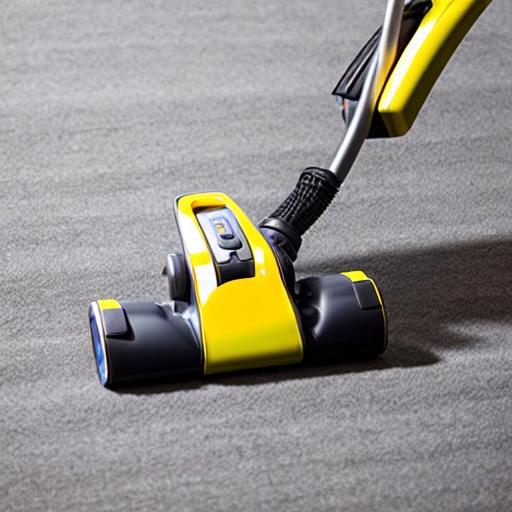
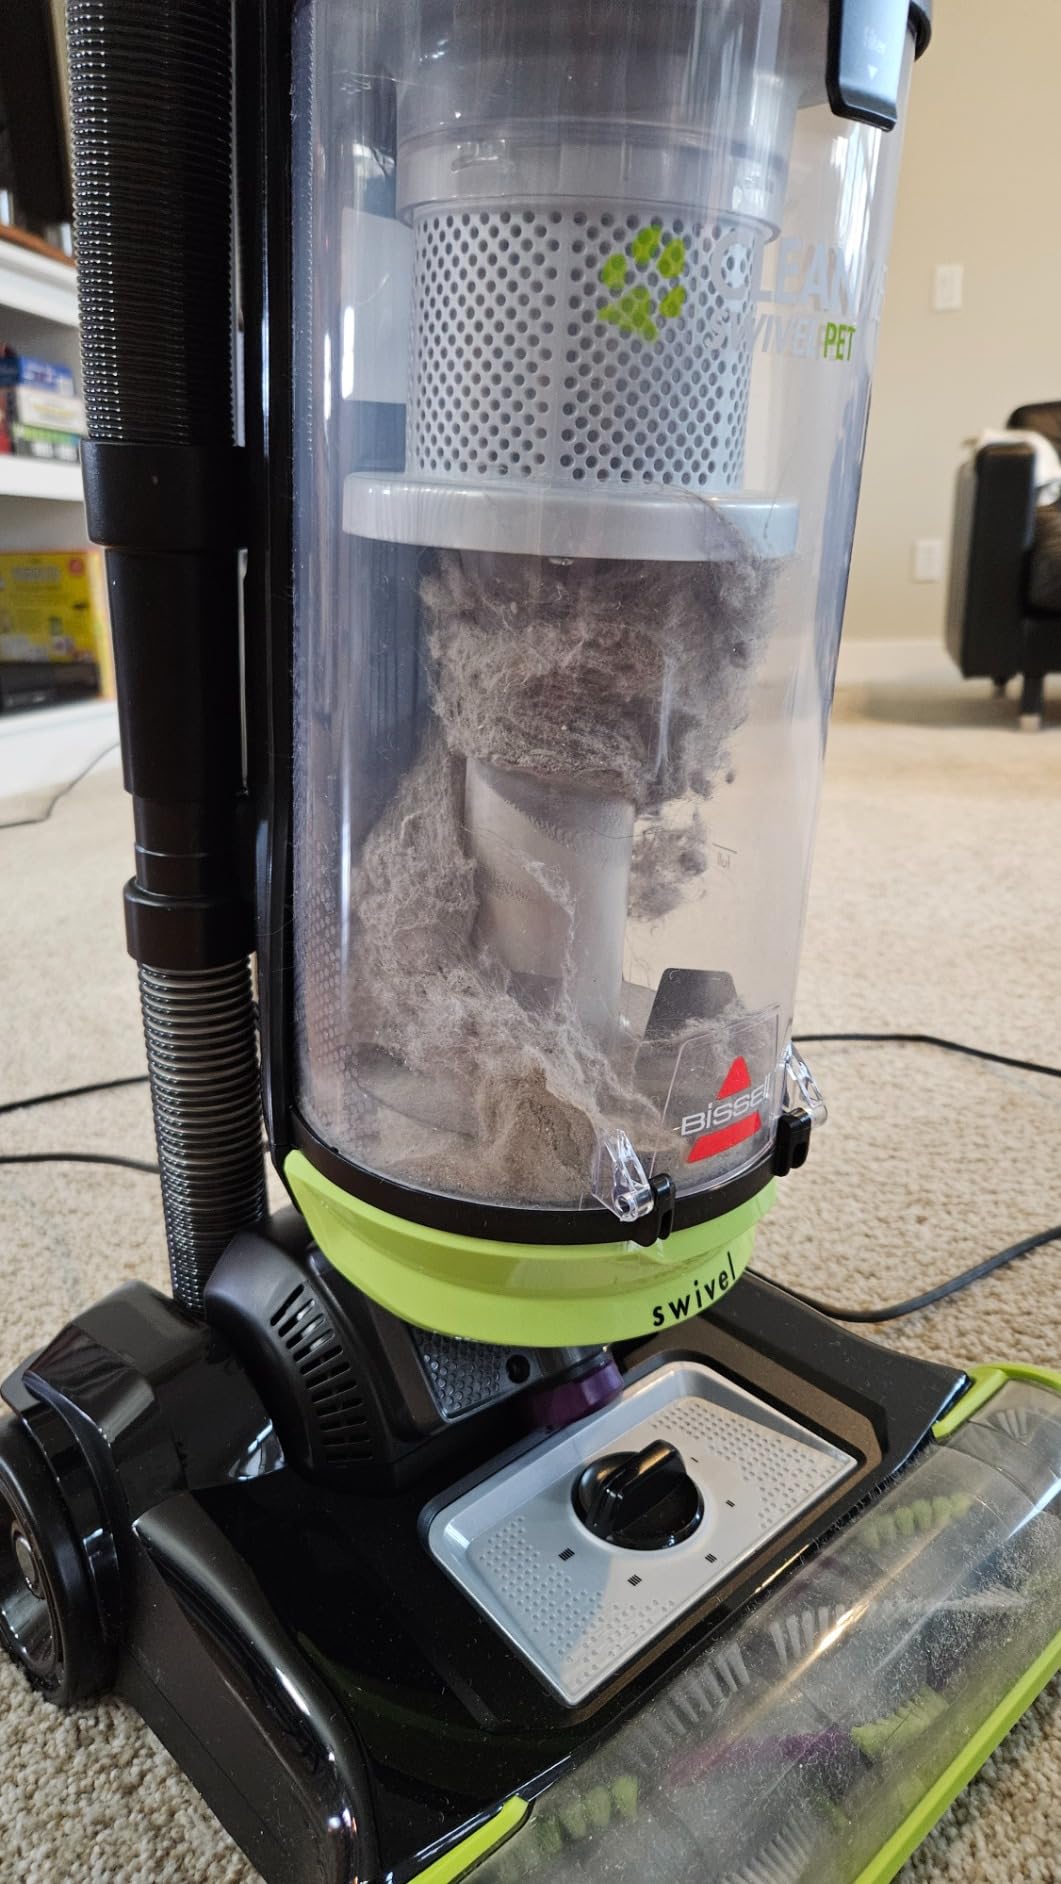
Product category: items_vacuum
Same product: no